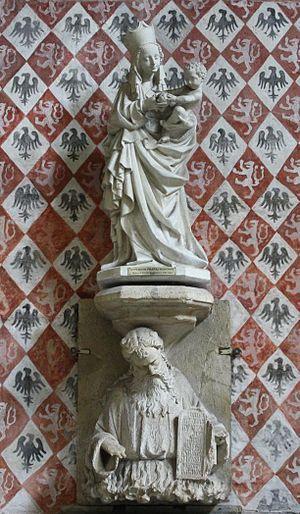
La Belle Madone de Toruń - une sculpture gothique représentant Marie et l'Enfant Jésus. L'une des œuvres les plus précieuses, en termes artistiques, reproduit idéalement l’image de la Vierge à l'Enfant réalisée au tournant des XIVᵉ et XVᵉ siècles. Typologiquement et stylistiquement, cette œuvre est pars pro toto de la Belle Madone, un type iconographique façonné avant 1400. Les images sculptées de Belles Madones représentent un style international, une tendance de style qui s'est formée pendant la période gothique en Europe centrale.